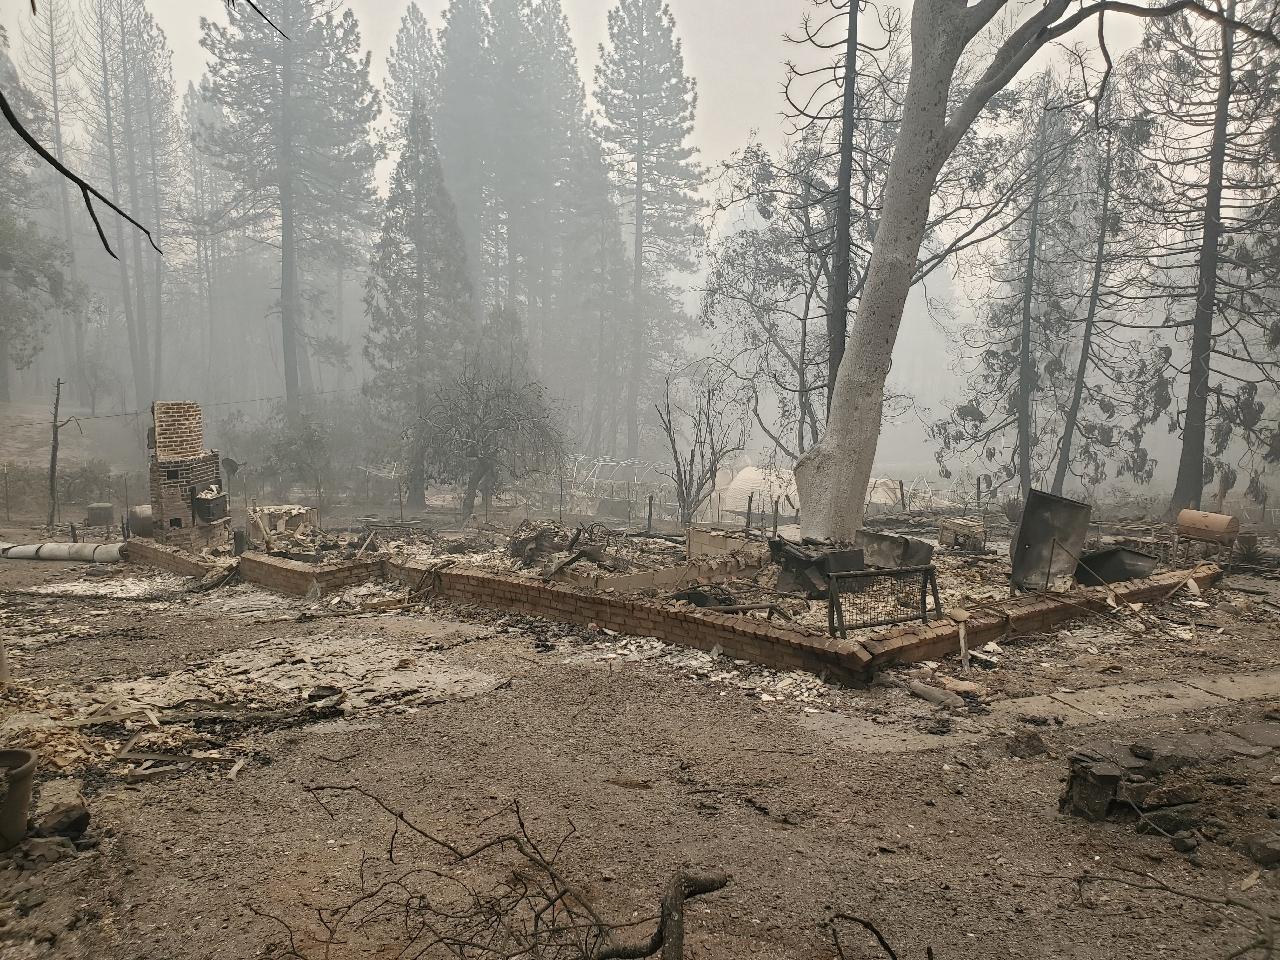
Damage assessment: destroyed